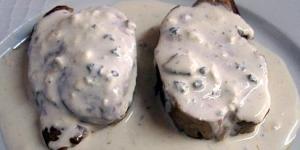
lomito en salsa de queso